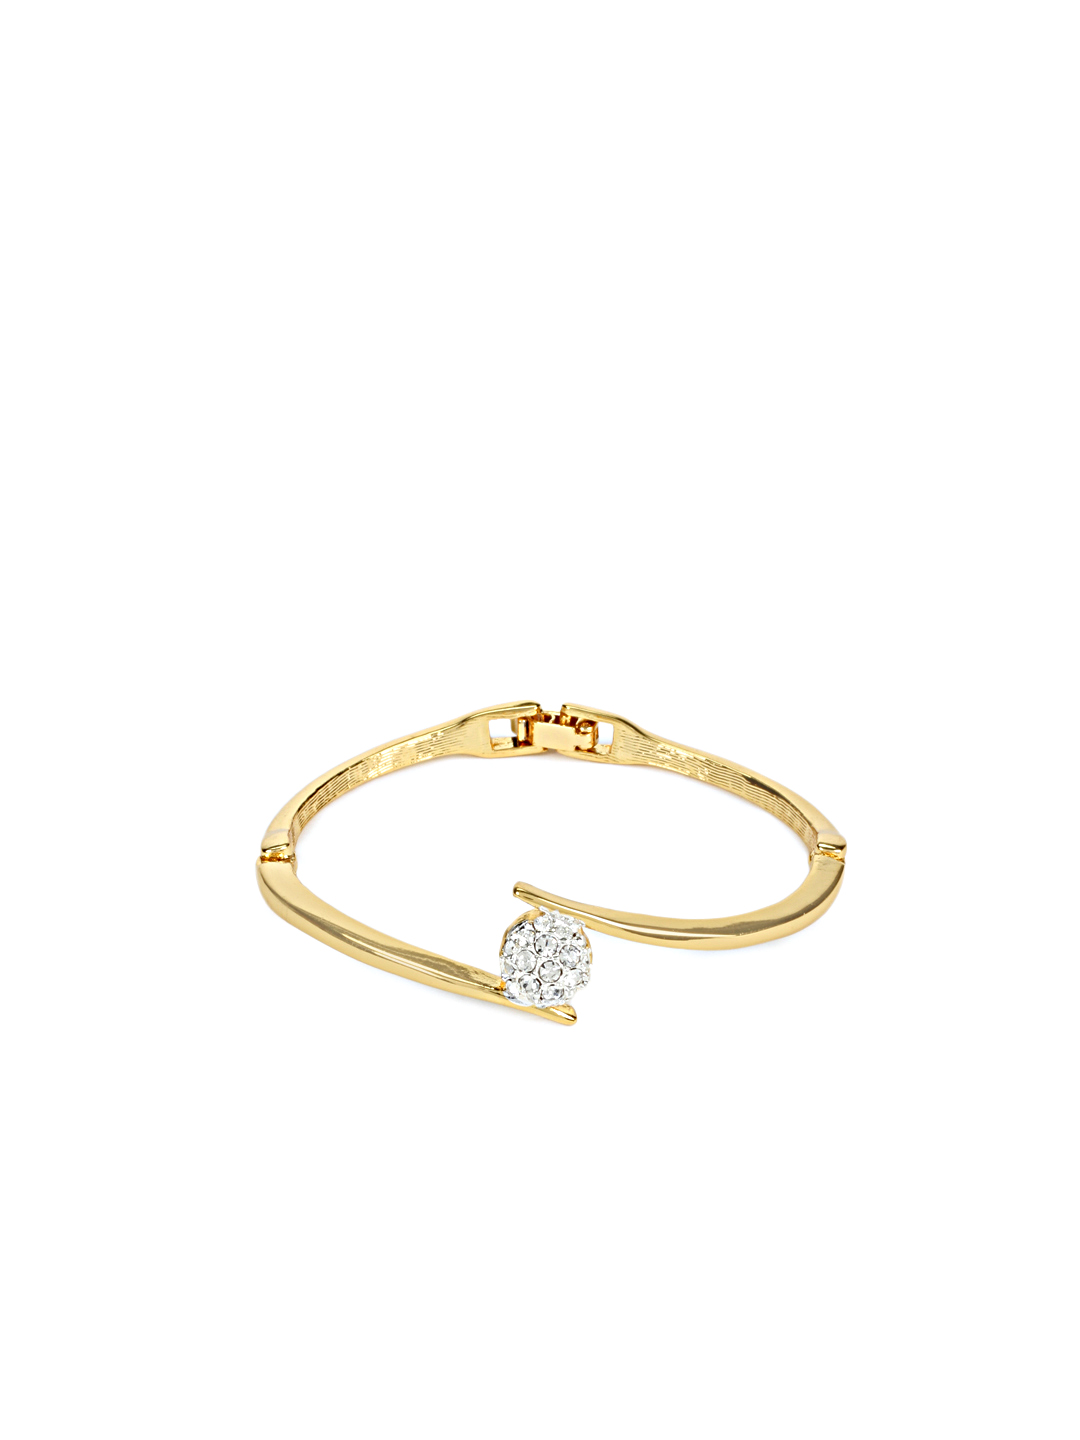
Estelle Women Gold Bracelet
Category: Accessories / Jewellery / Bracelet
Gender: Women
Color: Gold
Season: Winter 2016
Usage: Casual